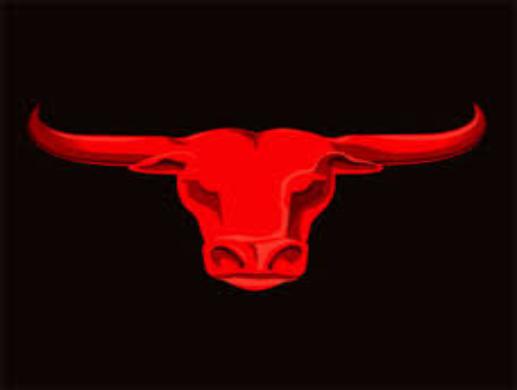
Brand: Bulls-Eye Barbecue
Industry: Food